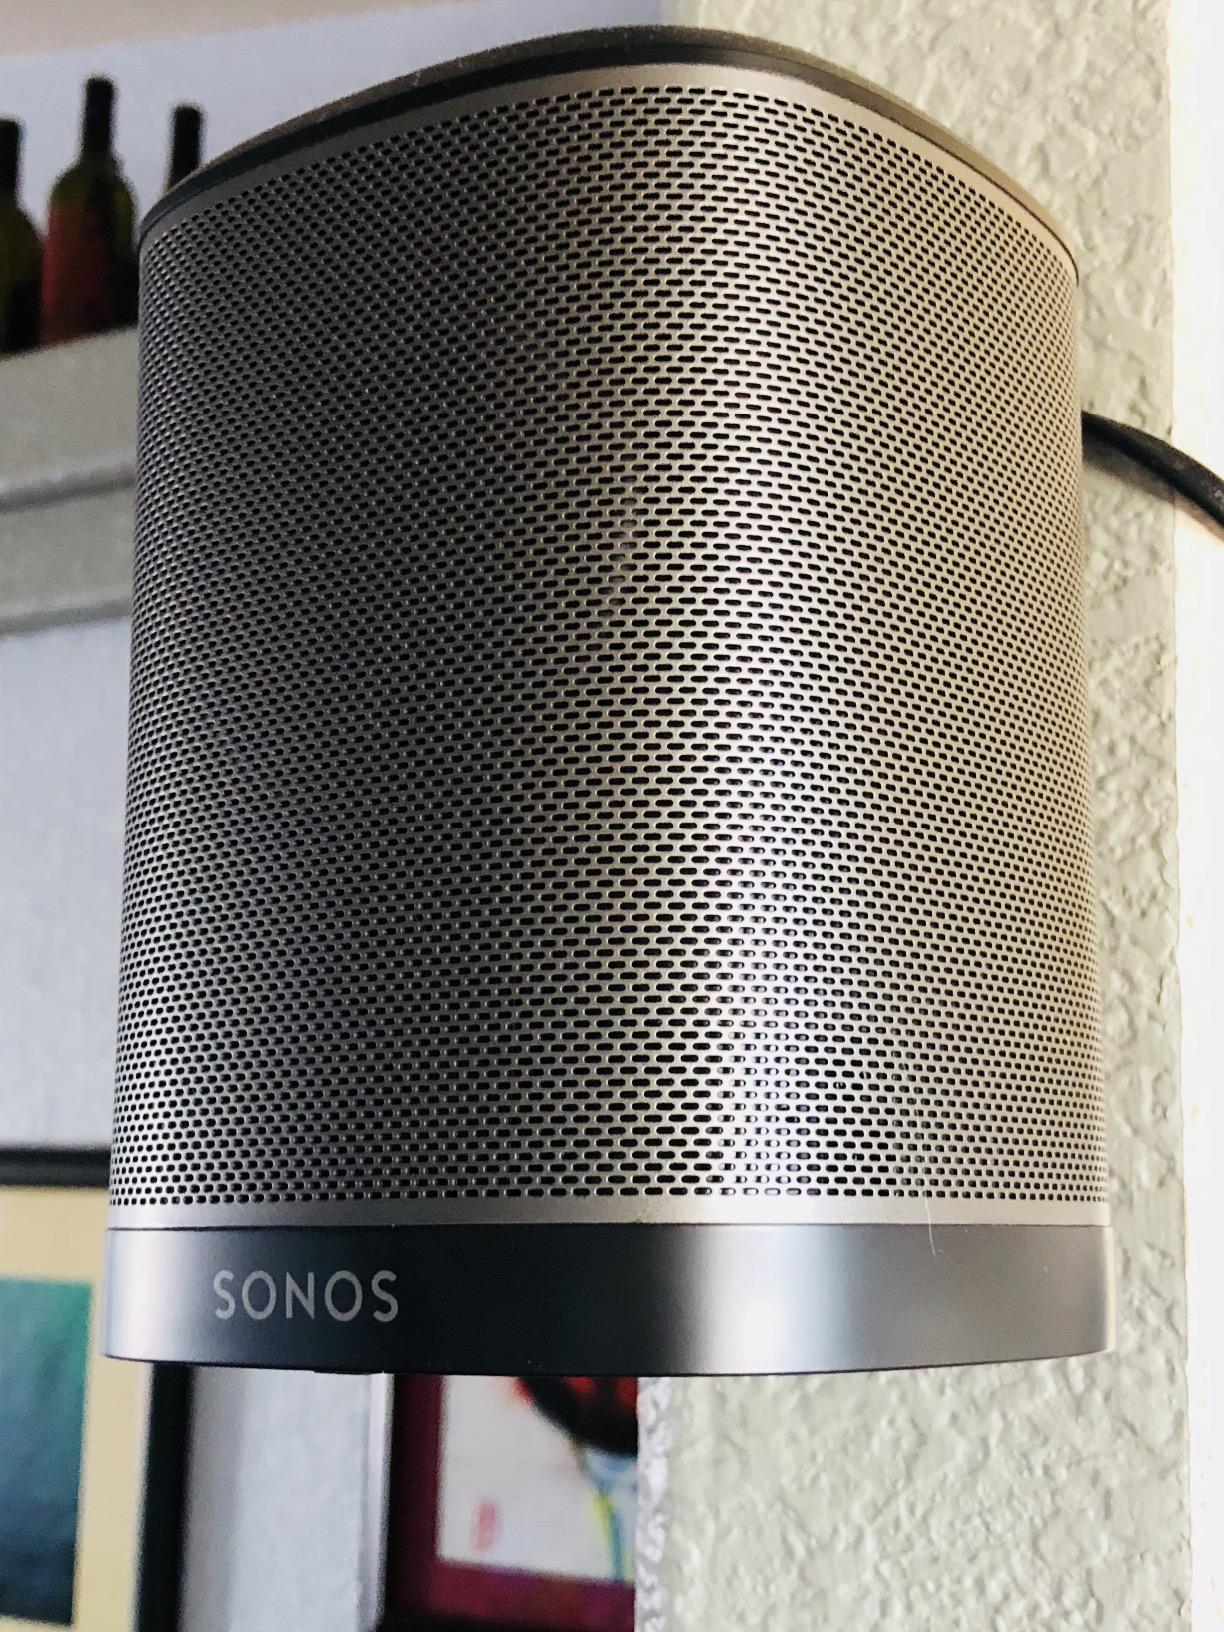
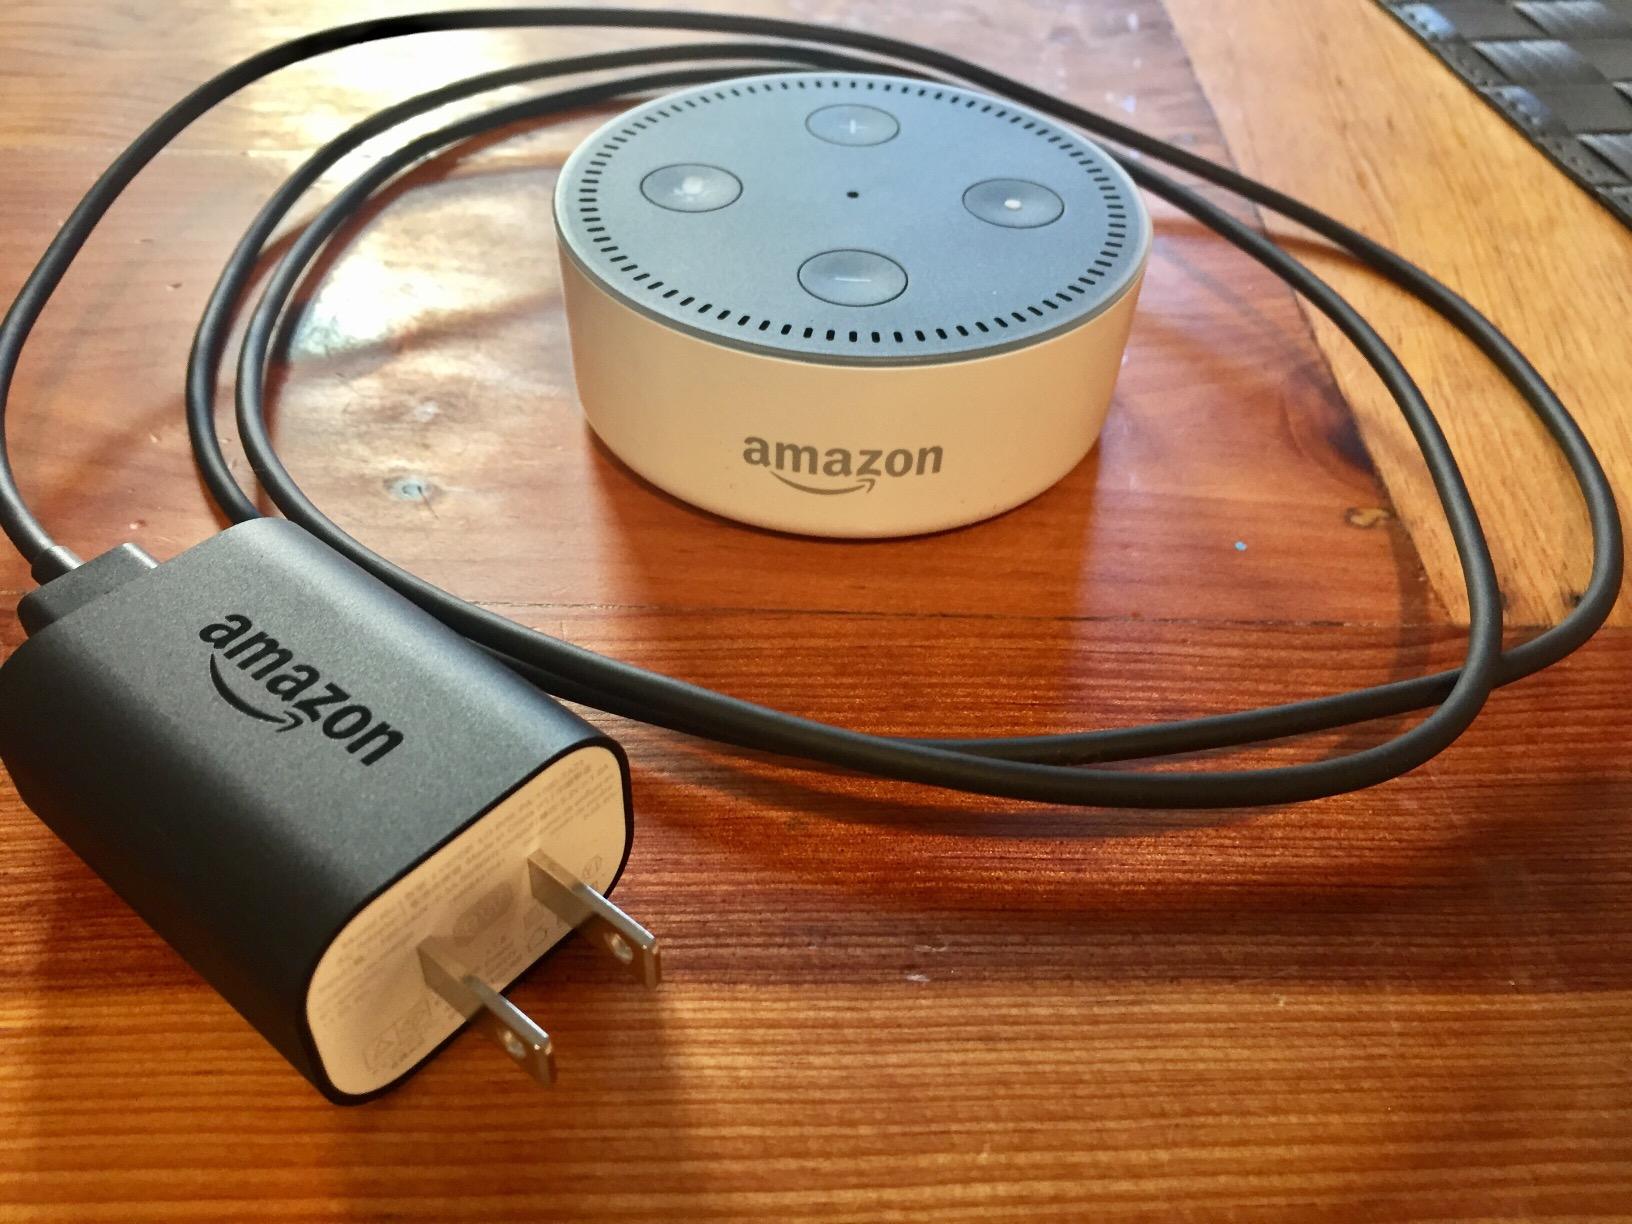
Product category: speaker
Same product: no